Molokaʻi

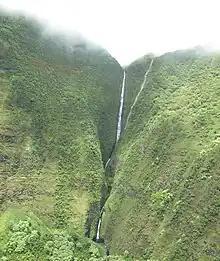
Molokaʻi Waterfall

Pater Damiaan de Veuster, a Belgian priest of the Congregation of the Sacred Hearts of Jesus and Mary served as a missionary for 16 years in the communities of sufferers of leprosy. Joseph Dutton, who served in the 13th Wisconsin Volunteer Infantry Regiment during the American Civil War and converted to Roman Catholicism in 1883, came to Molokaʻi in 1886 to help Pater Damiaan and the rest of the population who suffered from leprosy. Pater Damiaan died at Kalaupapa in 1889 while Joseph Dutton died in Honolulu in 1931 at the age of 87. Mother Marianne Cope of the Sisters of Saint Francis of Syracuse, New York, brought six of her Sisters to work in Hawaiʻi with leprosy sufferers in the late 19th century, also serving on Molokaʻi.